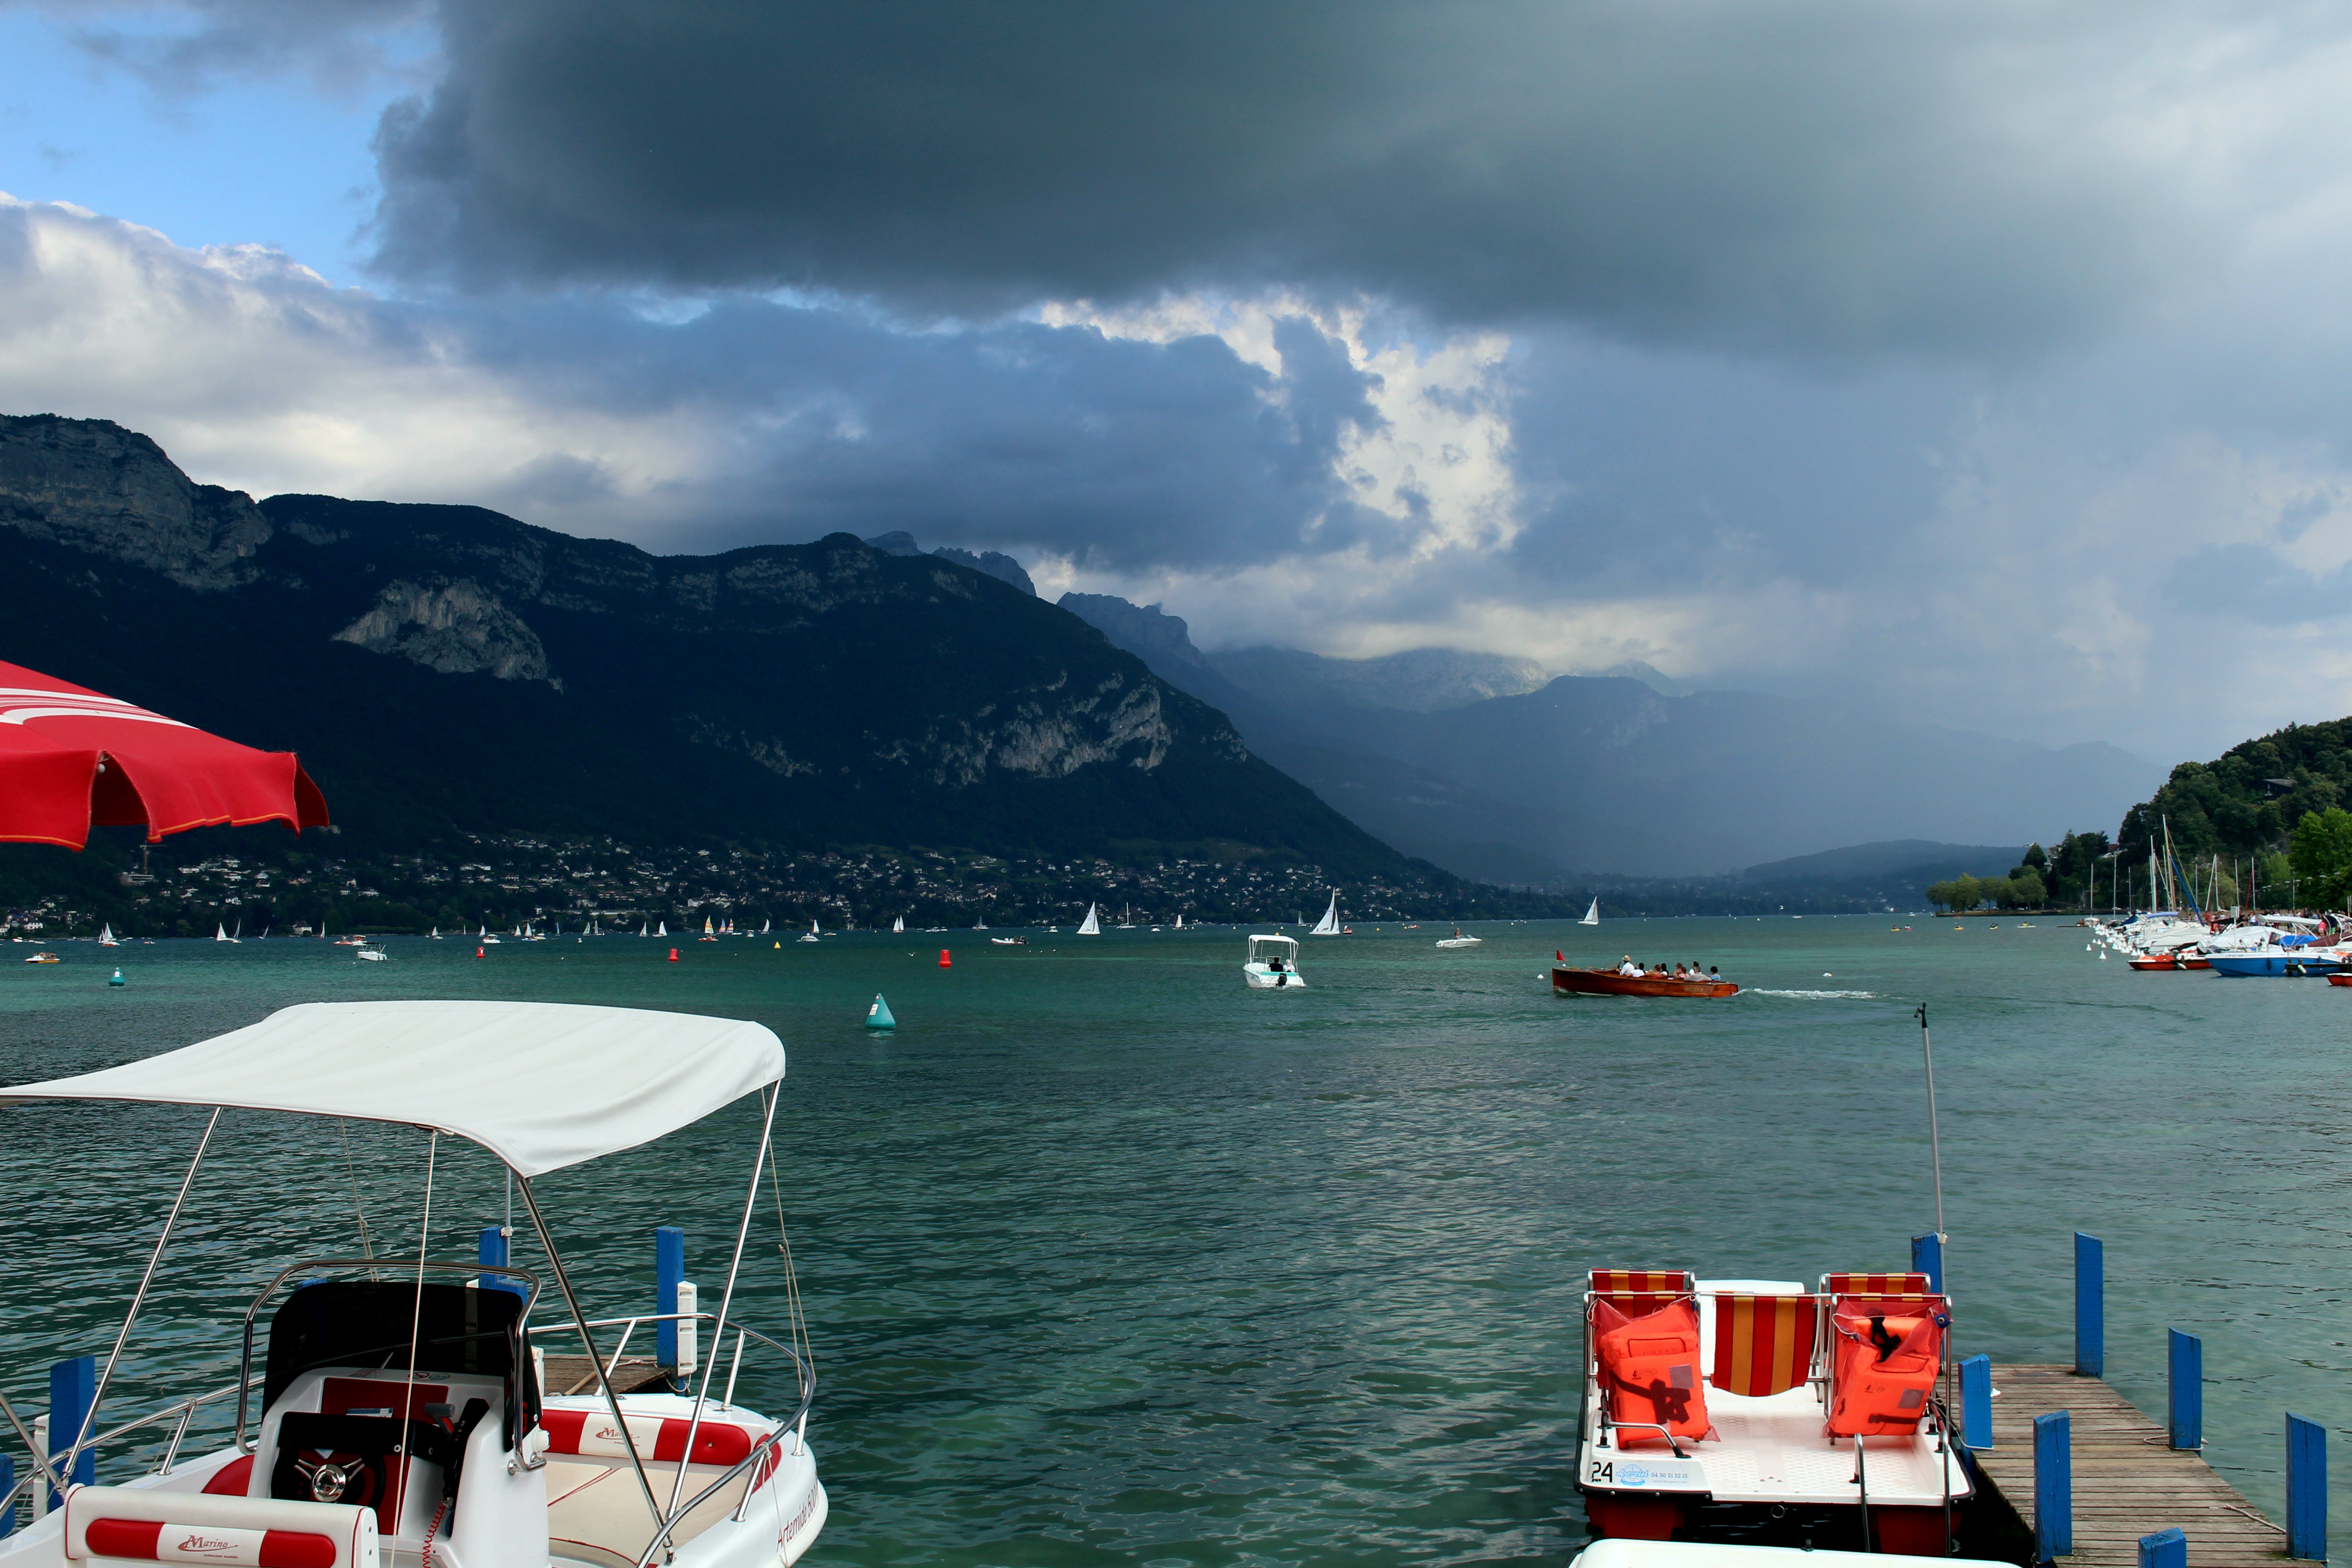
beach, landscape, sea, coast, water, nature, ocean, sky, hill, lake, atmosphere, summer, vacation, dark, france, evening, vehicle, scenic, color, peaceful, storm, holiday, bay, romantic, blue, fjord, rest, colorful, together, leisure, clouds, mountains, boats, vision, thunderstorm, annecy, beautiful, waters, enjoy, active, pleasure, mirroring, south of france, passenger ship, rh ne alpes region, pedal boats, drive pedal, recreational sports